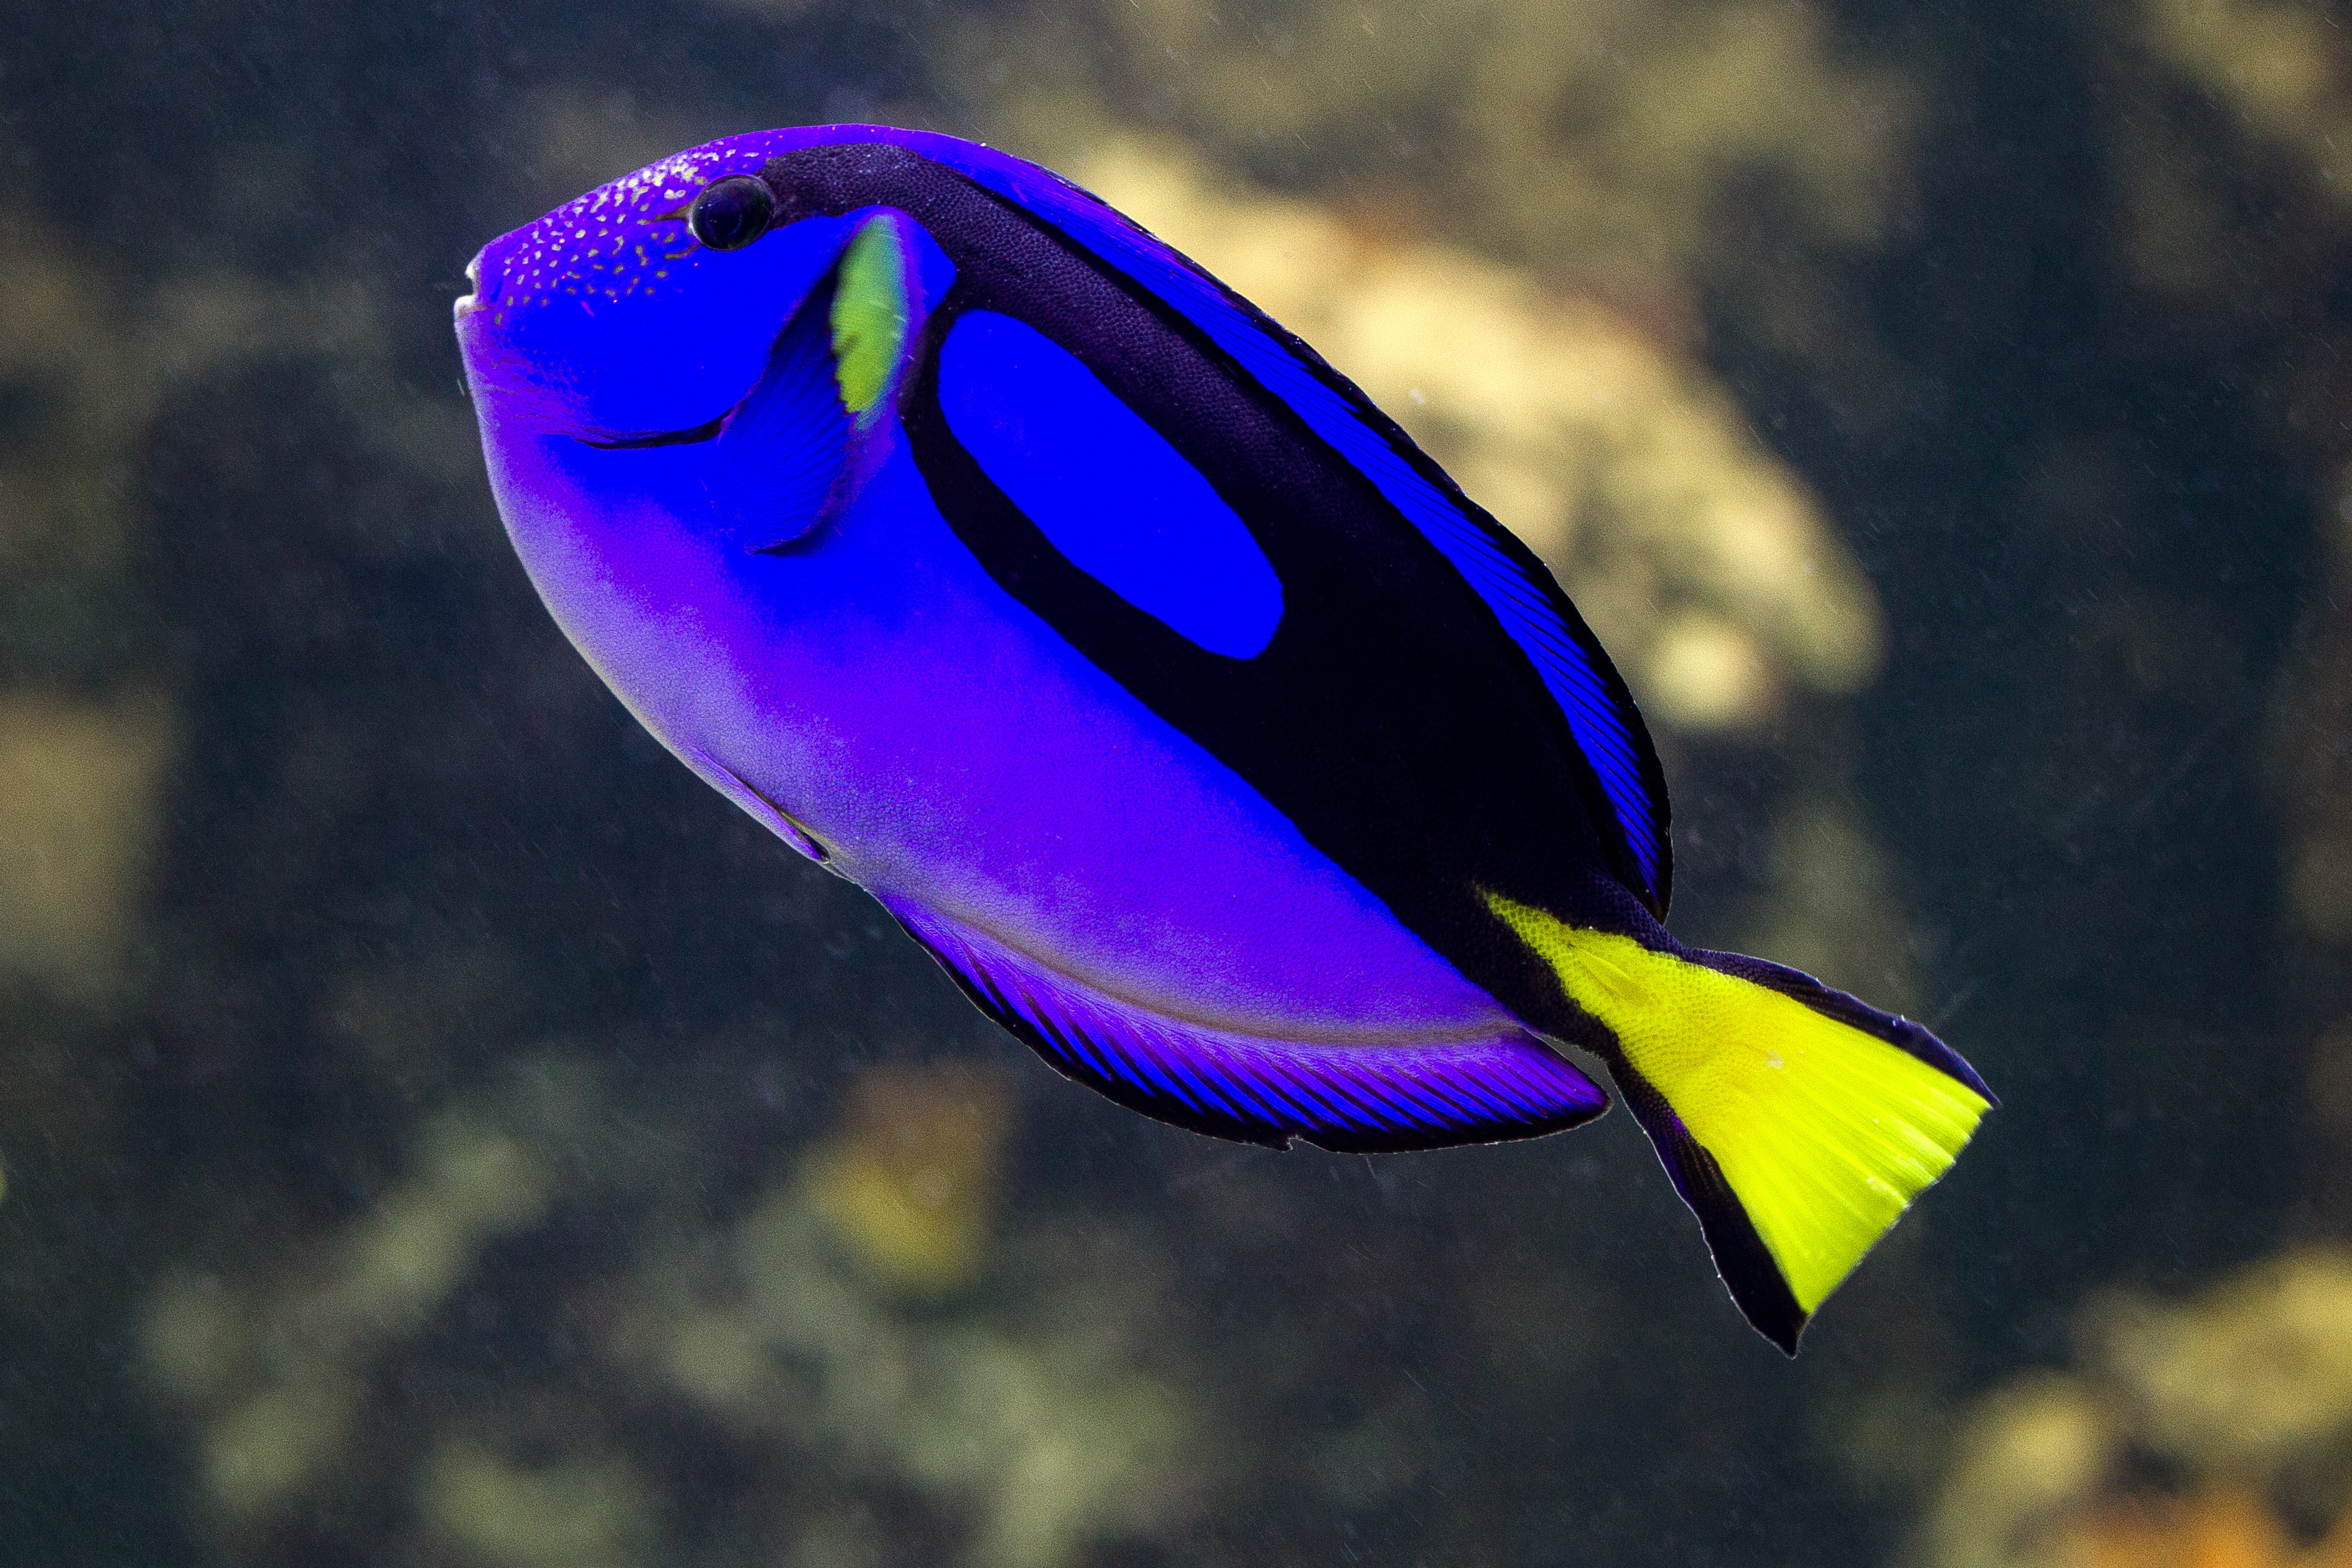
wing, flower, color, biology, blue, yellow, fish, toy, invertebrate, close up, macro photography, sea fish, coral fish, dori, computer wallpaper, marine biology, pomacentridae